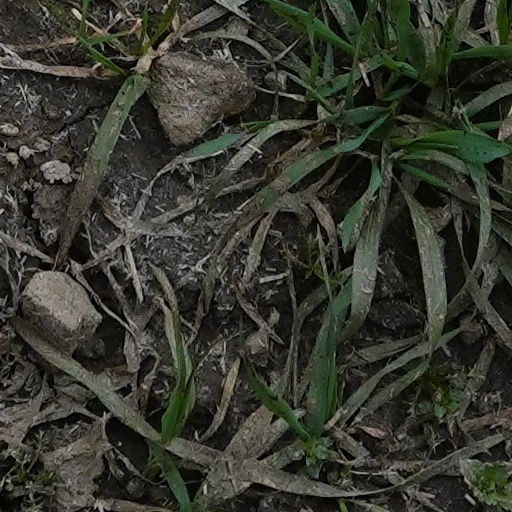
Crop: wheat